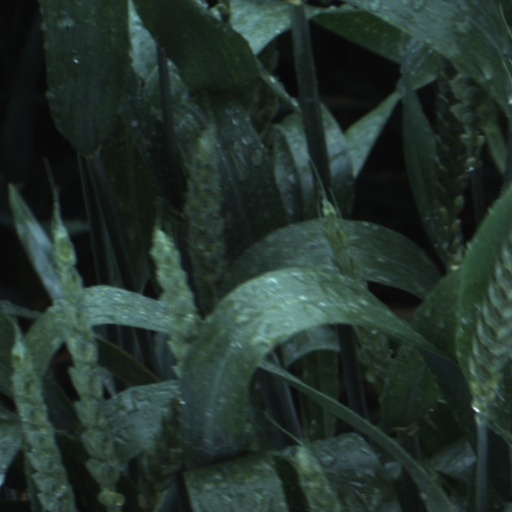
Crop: wheat